Klin-Yar

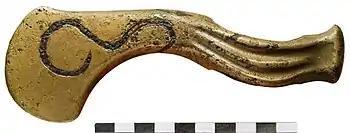
Bronze axe with iron inlay decoration from Klin-Yar (photo I. Kozhevnikov; scale: cm)

The first phase of the site belongs to the Late Bronze Age/Early Iron Age Koban culture. A settlement of this period was found along the southern slope of the rock where three buildings were excavated in 1995; pottery finds indicate that the top of the rock was also settled. The extensive cemetery areas overlap with the settlement at the eastern end of the south-facing slope. The burial rite of the Koban culture was inhumation in single graves, with the body deposited flexed on its side (usually males on their right side, females on their left). The provision of grave-goods was standardized: tools and weapons for men, hair decoration and bracelets for women. Special finds included two Assyrian helmets and a bronze axe decorated with iron inlay, indicating long-distance contacts and social differentiation.